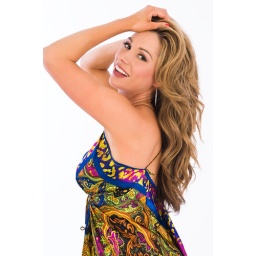
Beautiful young brown haired girl in a long paisley dress